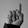
ASL letter: D